Marina Tsvetaeva

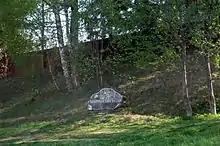
Сenotaph to Tsvetaeva

In 1939, she and her son returned to Moscow, unaware of the reception she would receive. In Stalin's USSR, anyone who had lived abroad was suspect, as was anyone who had been among the intelligentsia before the Revolution. Tsvetaeva's sister had been arrested before Tsvetaeva's return; although Anastasia survived the Stalin years, the sisters never saw each other again. Tsvetaeva found that all doors had closed to her. She got bits of work translating poetry, but otherwise the established Soviet writers refused to help her, and chose to ignore her plight; Nikolai Aseev, whom she had hoped would assist, shied away, fearful for his life and position.